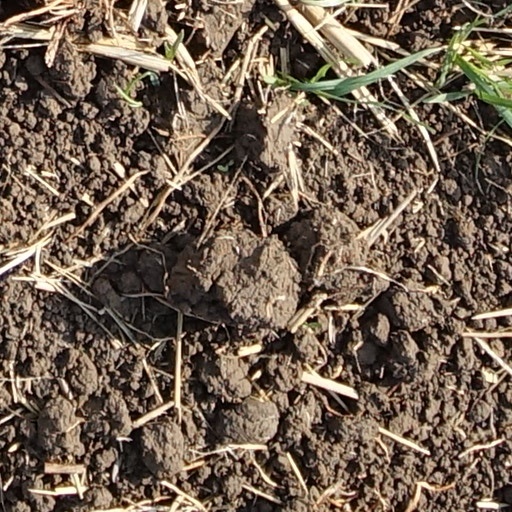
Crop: wheat